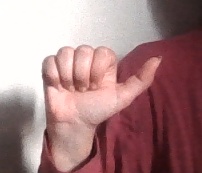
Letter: dhad